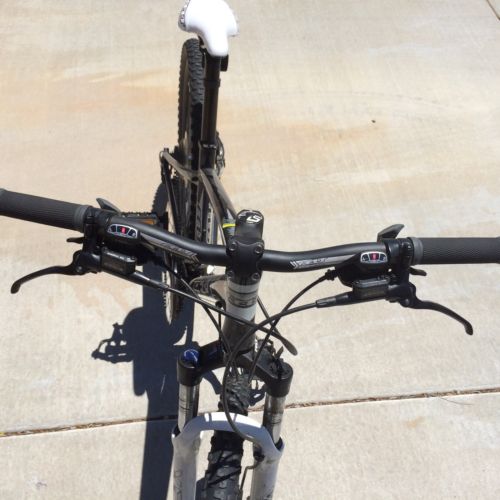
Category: bicycle